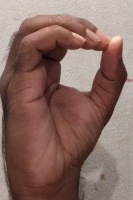
ASL sign: O